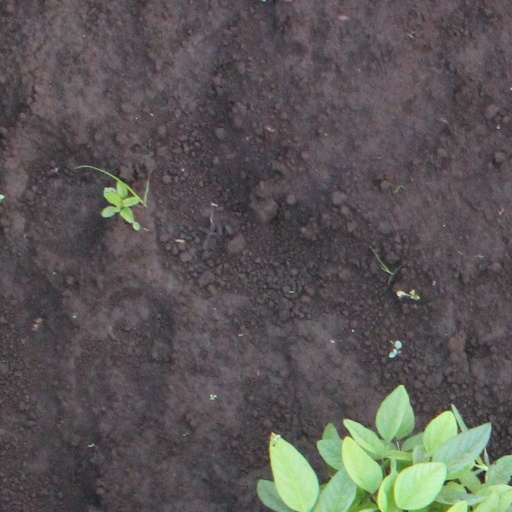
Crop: soybean